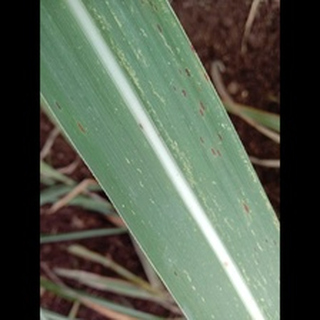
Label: sugarcane_rust